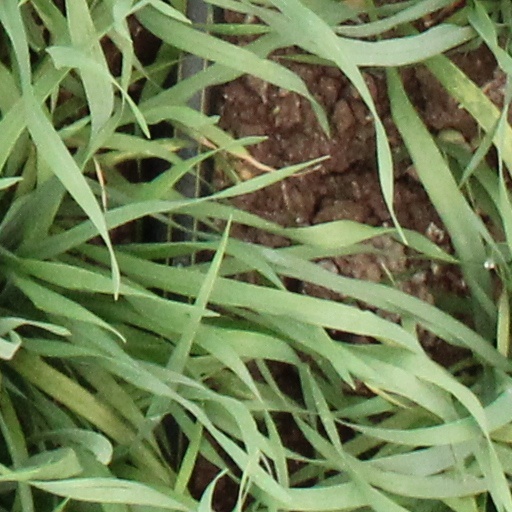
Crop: wheat